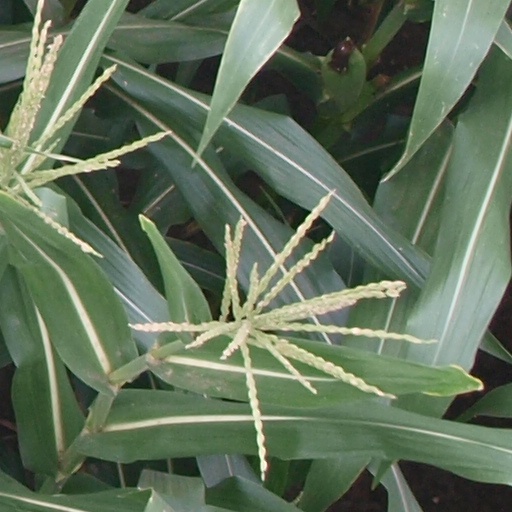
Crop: maize; corn